Battle of Laubressel

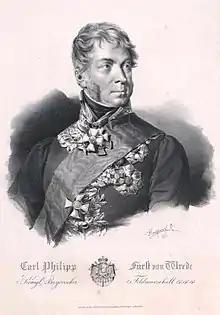
Karl Philipp von Wrede

On 3 March at 1:00 pm, Schwarzenberg planned to launch a major attack on his adversaries from three sides. He ordered Wrede's corps to attack west down the highway from Vendœuvres to Troyes and to occupy the Courteranges Woods. Wittgenstein was directed to move southwest from Piney and to meet Wrede's forces near Laubressel. The Crown Prince and Gyulai were instructed to press to the northwest from Bar-sur-Seine. To oppose the Allies, Oudinot ordered Guillaume Philibert Duhesme's division to defend the Guillotière Bridge. Henri Rottembourg's division was posted on the Laubressel plateau. The 2nd Division of II Corps linked the positions of Duhesme and Rottembourg, with Antoine Anatole Jarry's brigade on Duhesme's left. Oudinot's VII Corps and François Etienne de Kellermann's VI Cavalry Corps were to the northwest guarding the Saint-Hubert Bridge on the Seine. Closer at hand, Antoine-Louis Decrest de Saint-Germain's II Cavalry Corps was positioned at Saint-Parres-aux-Tertres. The XI Corps under Gabriel Jean Joseph Molitor was near Saint-Parres-lès-Vaudes on the west bank of the Seine southeast of Troyes. Also to the south was Édouard Jean Baptiste Milhaud's V Cavalry Corps with outposts in Rumilly-lès-Vaudes and Fouchères